Galactic Trader (1980 video game)

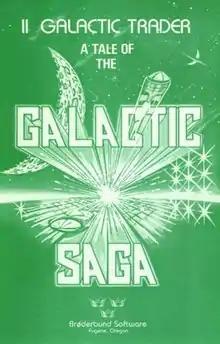
Apple II cover

"Galactic Trader" is a game in which the player was a general during the war, but now only commands a small ship that trades goods across the galaxy.